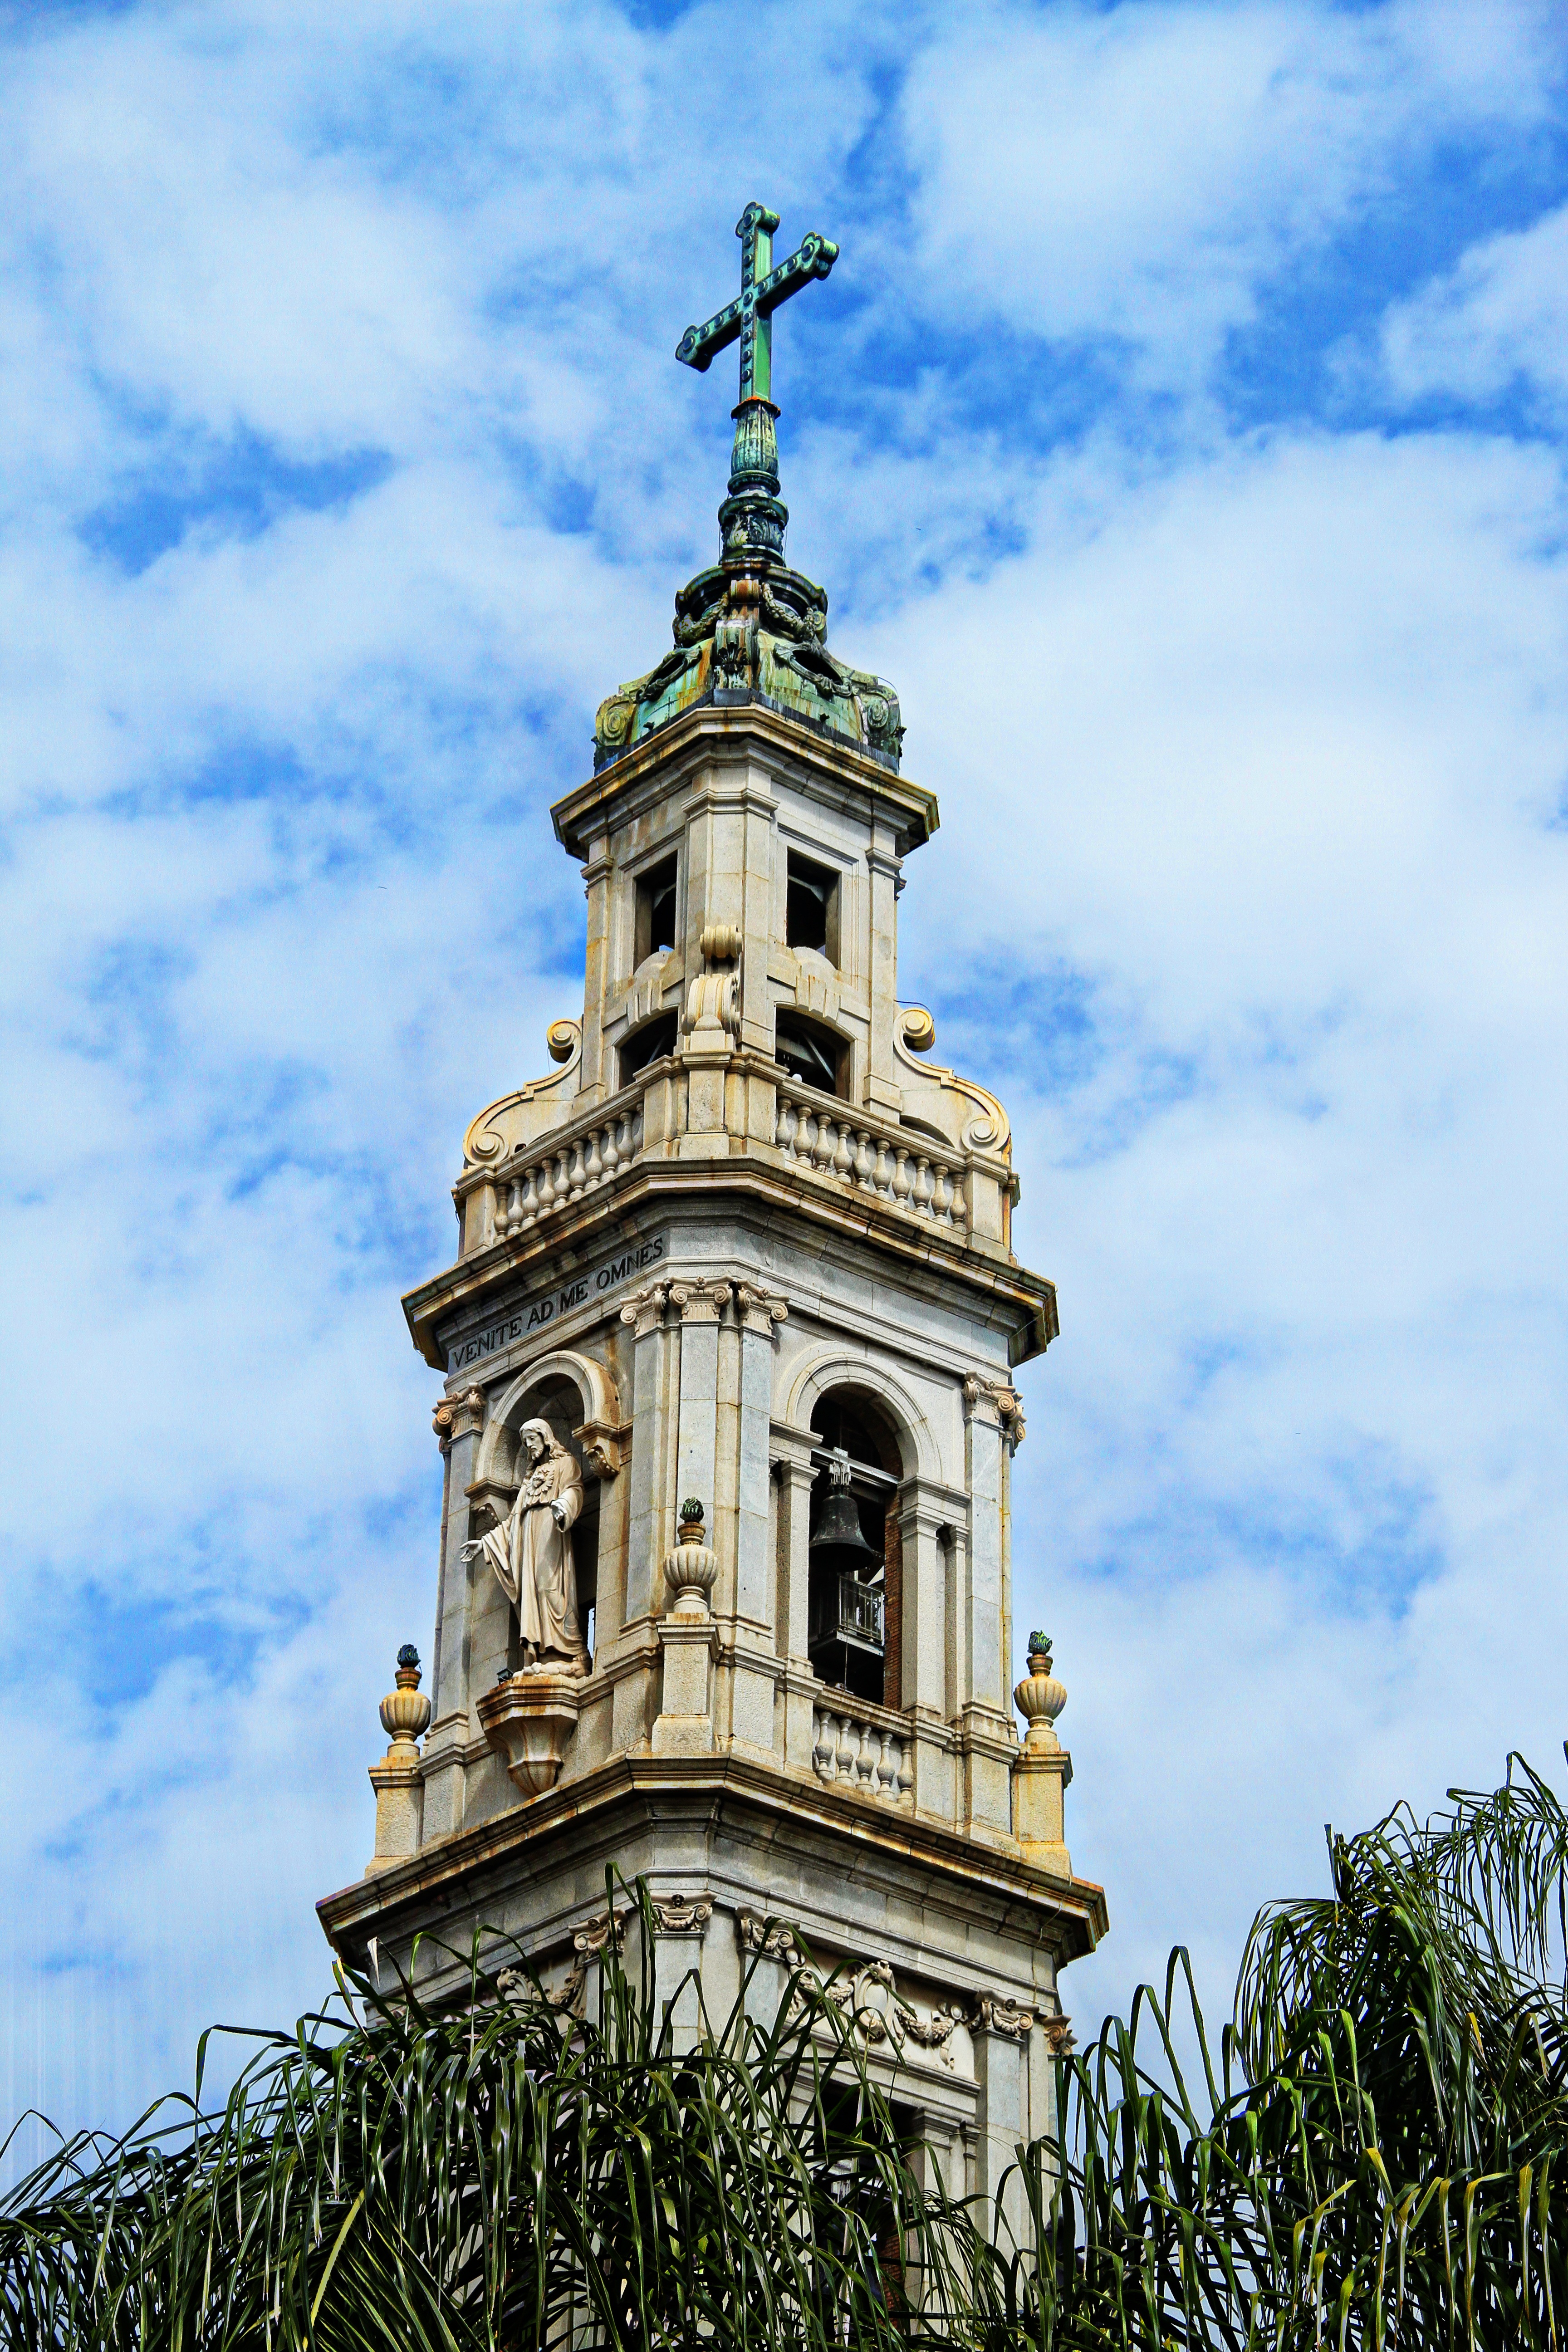
sky, tower, landmark, italy, church, cathedral, place of worship, clock tower, bell tower, spire, steeple, pompeii